Thomas Richards (film editor)

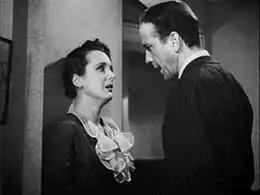
Frame from trailer for the Warner Bros. film "The Maltese Falcon" showing Humphrey Bogart as Spade confronting Mary Astor as Brigid.

Thomas Richards (8 January 1899 – 4 January 1946) was an American film editor.